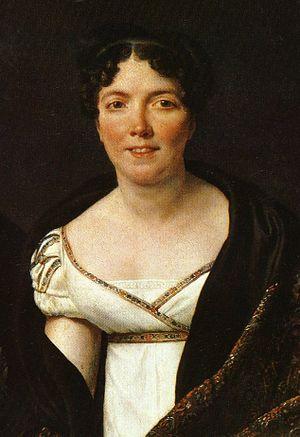
Portrait d'Antoine Mongez et de sa femme Angélique (1812), musée du Louvre Paris
Entre la fin du XVIIIᵉ siècle et le début du XIXᵉ siècle, l'école de David fut une des plus influentes ; entre 1781 et 1821, de ses ateliers, sont sortis environ 400 élèves, peintres, sculpteurs, ou graveurs, représentant en majorité le néoclassicisme, mais aussi le style empire et le style troubadour.
Angélique Mongez est une artiste peintre française néoclassique, née à Conflans-l’Archevèque le 1er mai 1775, et morte à Paris le 20 février 1855. Élève de Jacques-Louis David, elle fut sous le Directoire et le 1ᵉʳ Empire la seule femme peintre d'Histoire. Elle est l'épouse de l'archéologue Antoine Mongez.